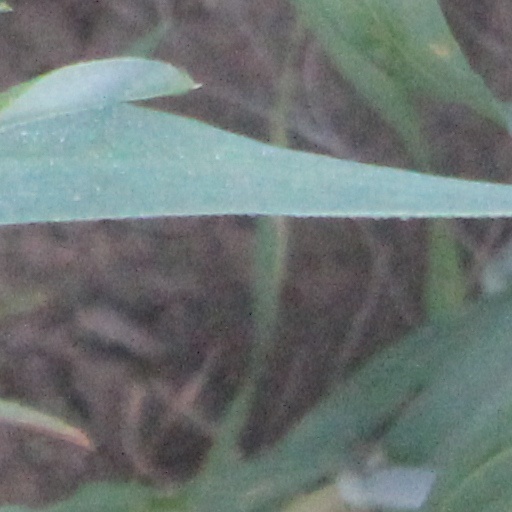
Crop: wheat